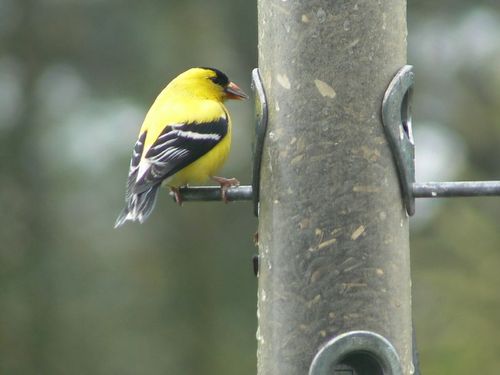
this is a yellow bird with black and white wings and a large beak.
a small bird primarily yellow, with black wings that have white markings, and a solid black crown.
a colorful bird with a black crown and face, yellow neck, back, breast, belly , a white vent, one white wing bar, and black and white wings and rectricesbird with brown beak, tarsus and feet, yellow throat, breast, belly, abdomen, nape and back
this small bird has black and white wings, yellow feathers on the nape, crown , throat and belly.
this particular bird has a yellow belly and breasts and black superiors
this bird has a yellow body, black and white wings, and it's head is small in comparison to it's plump body.
this is a yellow bird with black and white wings and tail and a black crown.
this bird has white wing guards with black feathers and a yellow back.
this small round bird has a yellow body and feathers of black and white on its wings and face.
Species: American Goldfinch